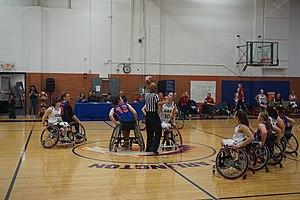
L’Équipe de Grande-Bretagne de basket-ball féminin en fauteuil roulant est la sélection féminine qui représente la Grande-Bretagne dans les compétitions majeures de basket-ball en fauteuil roulant. Cette sélection rassemble les meilleurs joueuses britanniques sous l’égide de la Great Britain Wheelchair Basketball Association, aussi dénommé la British Wheelchair Basketball.